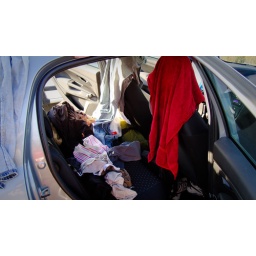
Drying clothes in the car